Lamar Johnstone

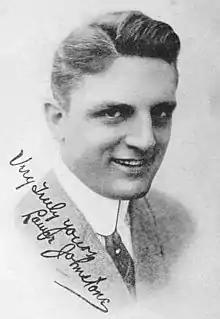
Johnstone in 1915

Edward Lamar Johnstone (March 15, 1884 – May 21, 1919) was an American silent film actor and director.